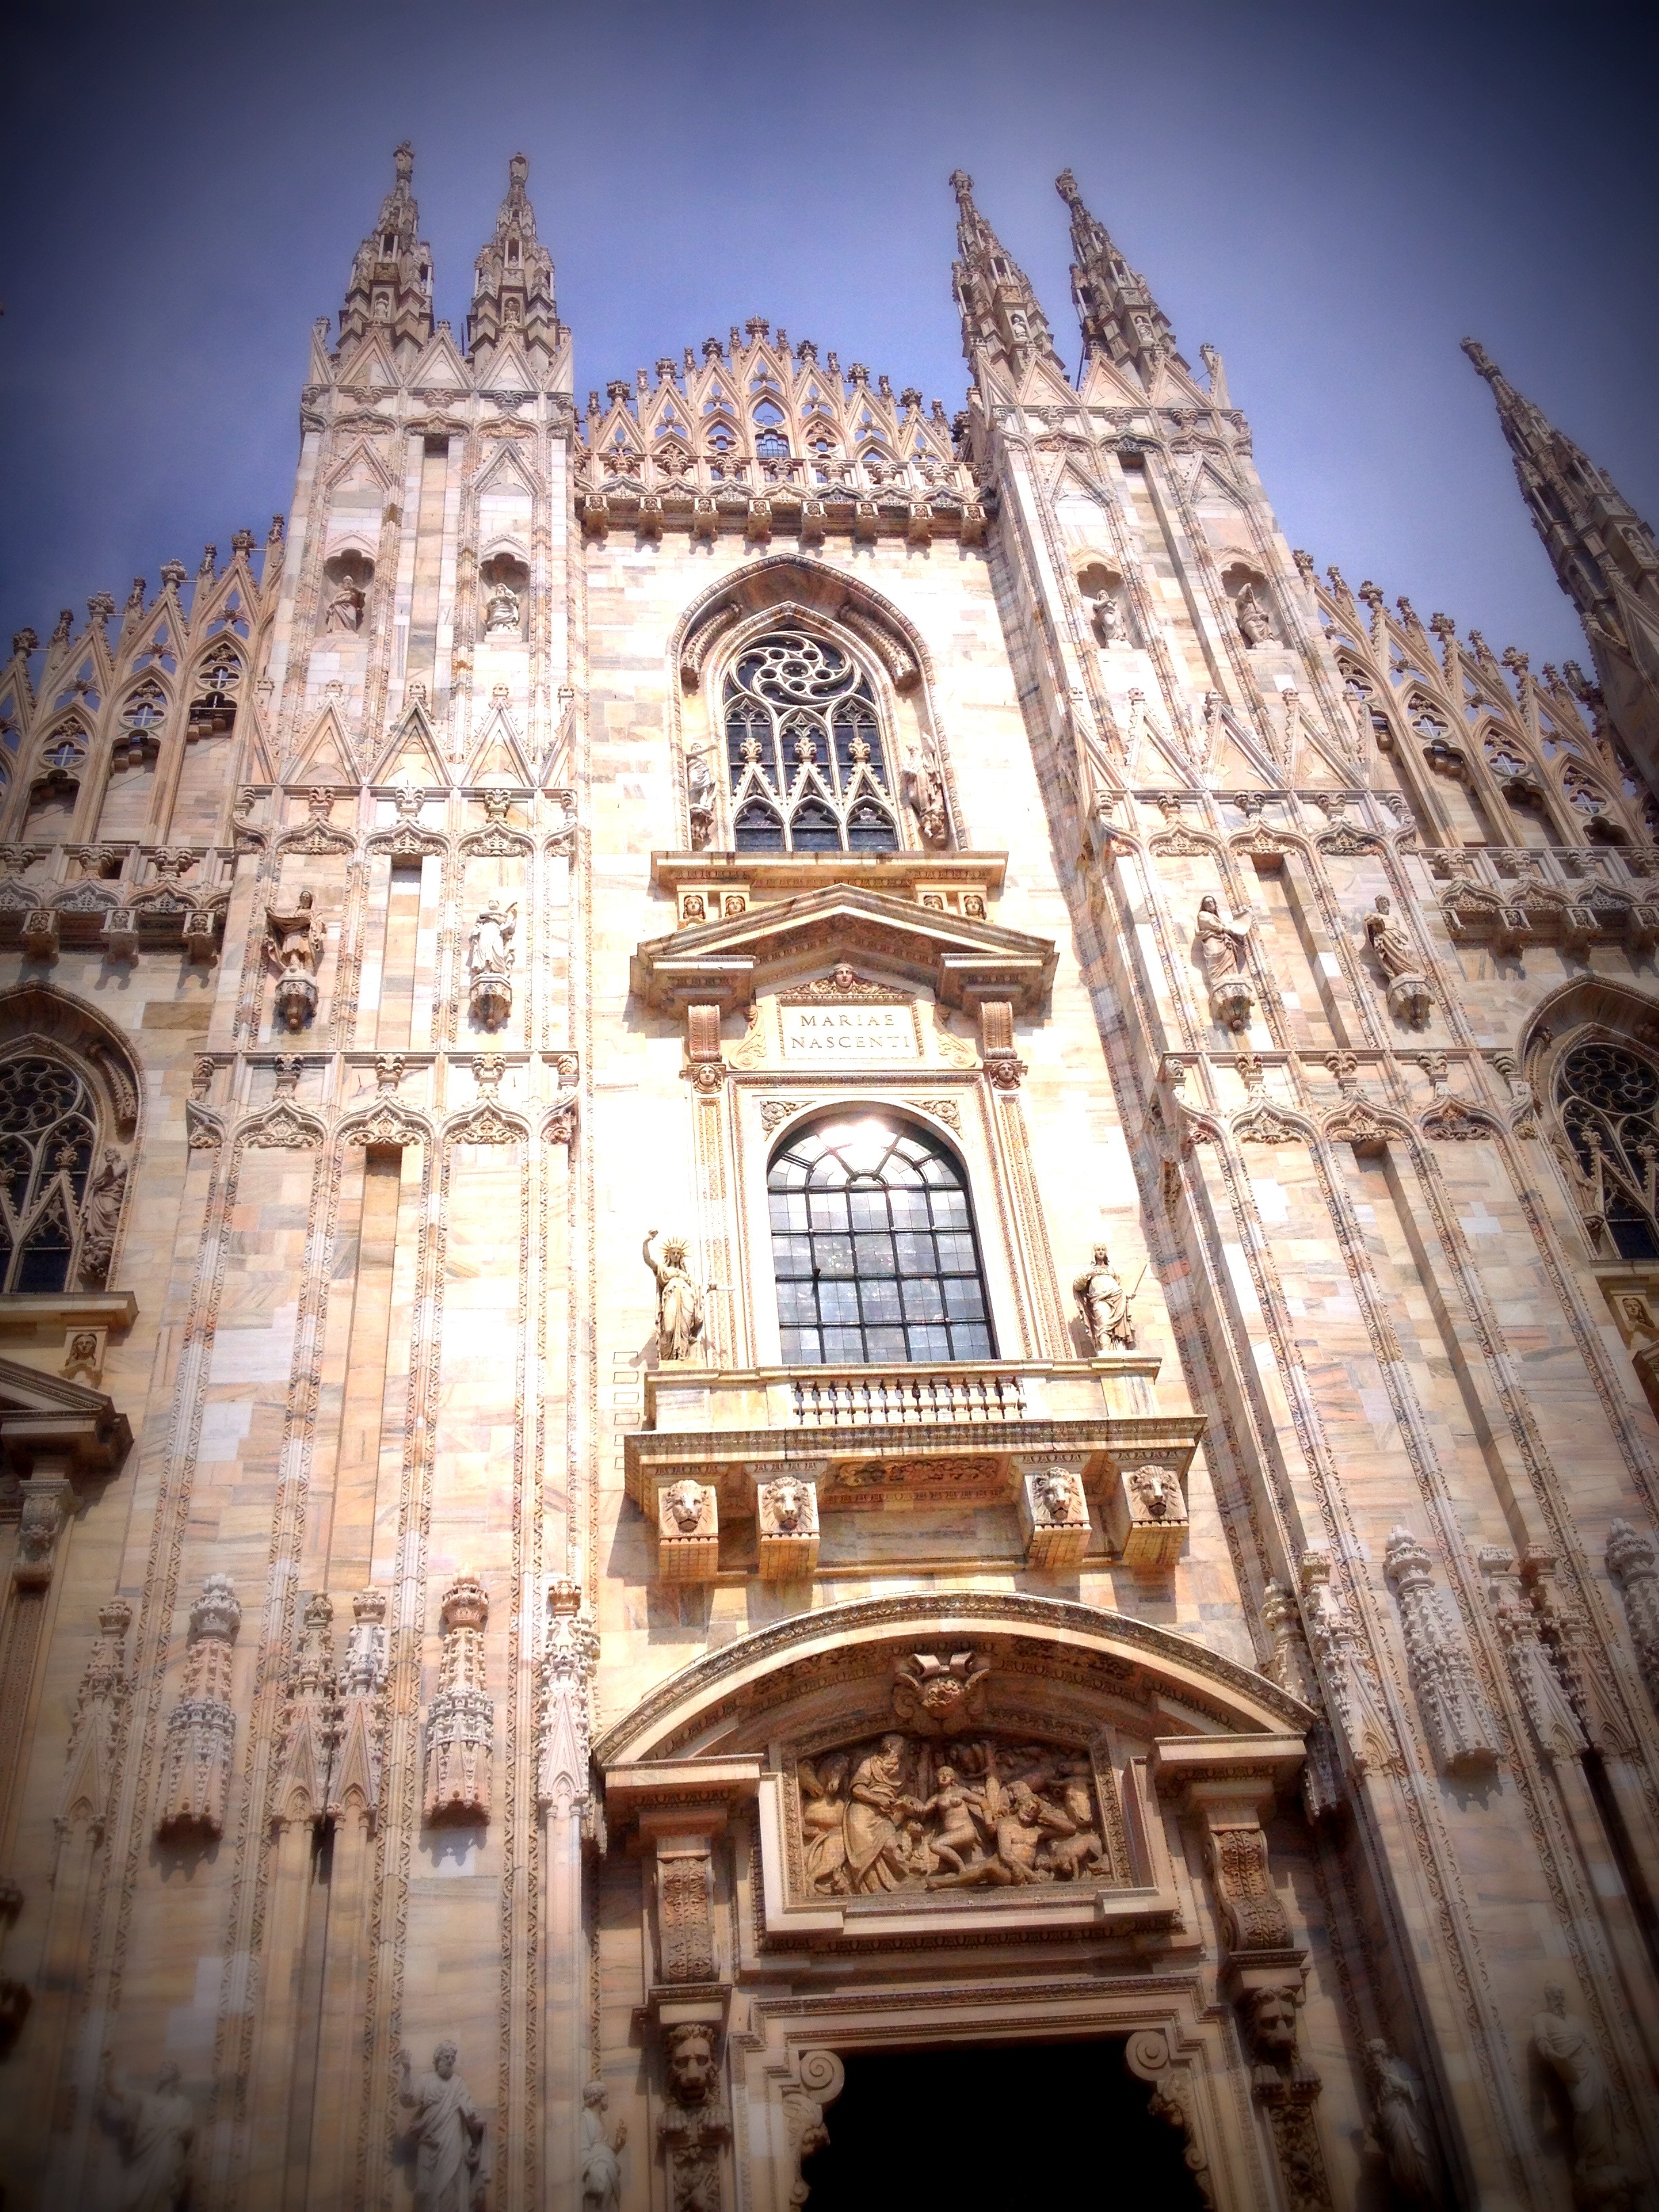
architecture, structure, building, city, tower, religion, landmark, italy, facade, church, cathedral, historic, tourism, gothic, place of worship, religious, design, christianity, worship, spanish, basilica, dome, milan, architecture design, gothic architecture, ancient history